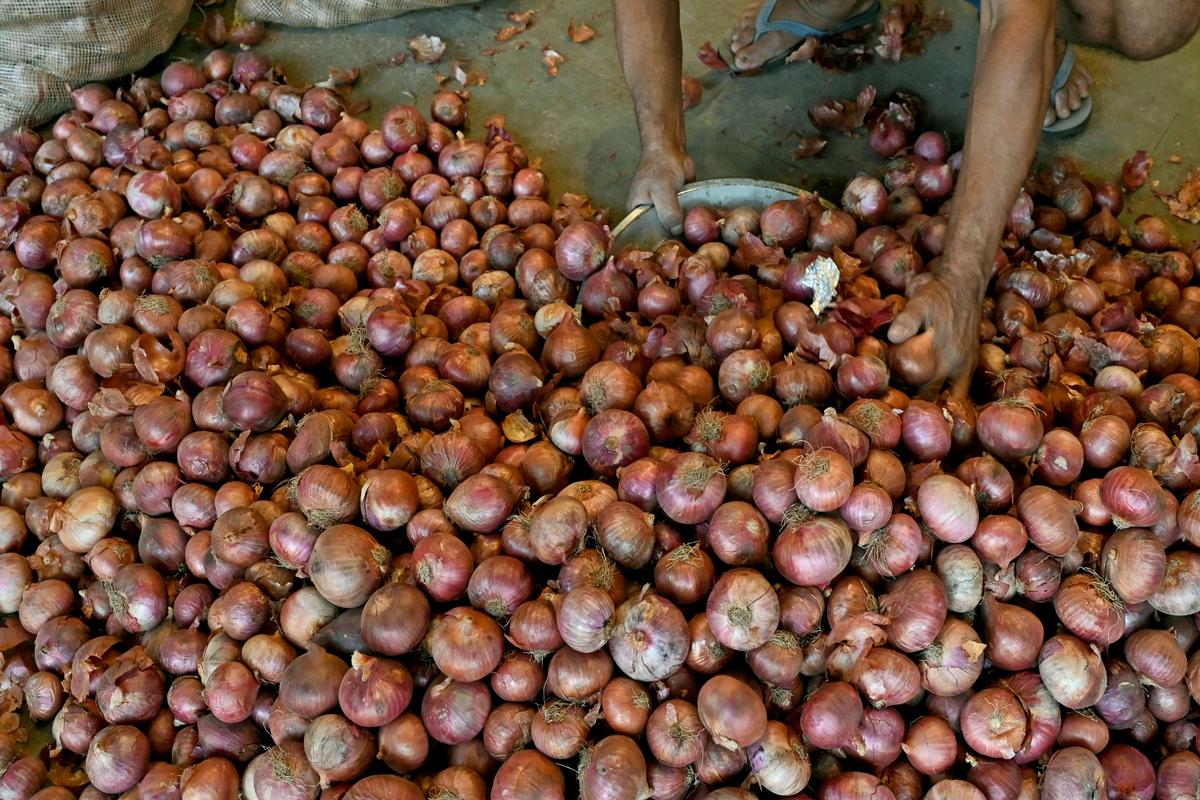
Sayansi ya haidroponi; hii ni teknolojia ambayo inayohusisha ukuaji wa mazao ya miche ya miti, bila kutegemea udongo. Sayansi hii ni maalumu ambapo miche midogomidogo hupandwa katika mabomba yaliyotobolewa vizuri, ambapo mchanganyiko wa virutubishi pamoja na maji, hupitishwa katika mabomba hayo.